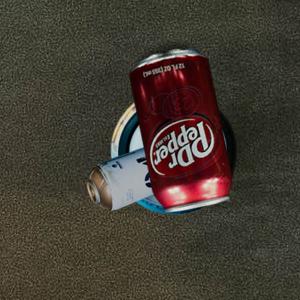
Label: cans